Tom Herr

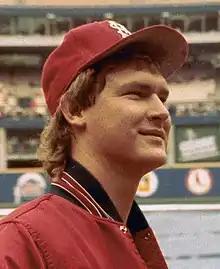
Herr with the St. Louis Cardinals in 1983

Thomas Mitchell Herr (born April 4, 1956) is an American former professional baseball second baseman, who played in Major League Baseball (MLB) for the St. Louis Cardinals, Minnesota Twins, Philadelphia Phillies, San Francisco Giants, and New York Mets, from to . Although he never won a Gold Glove Award, Herr retired with the highest all-time career fielding percentage for National League second basemen (.989), a figure that was matched and surpassed a few years later when Hall of Famer Ryne Sandberg retired.